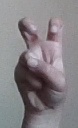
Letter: toot